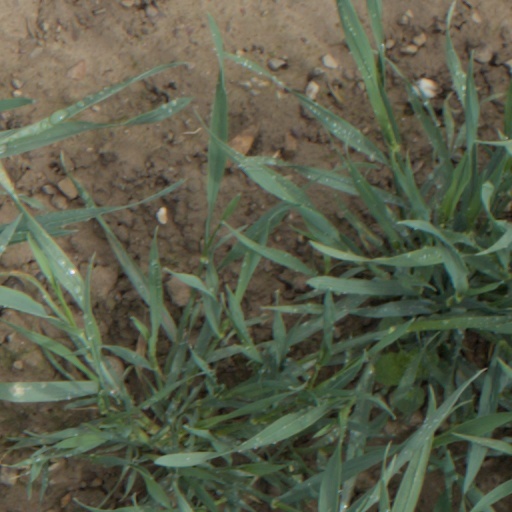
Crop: wheat